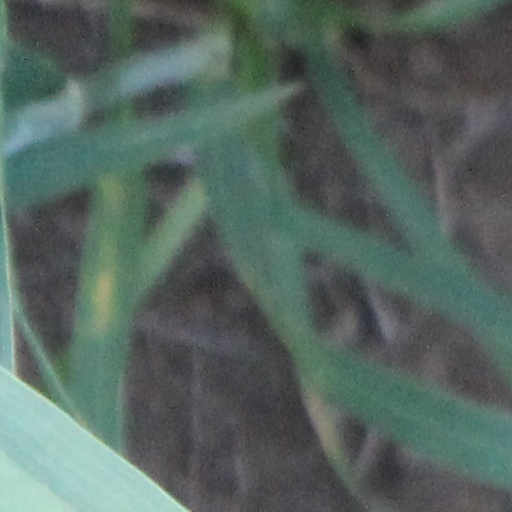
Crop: wheat